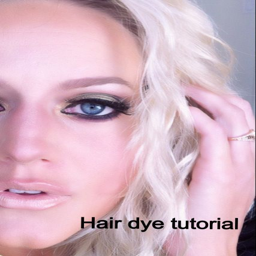
dye your hair with me !